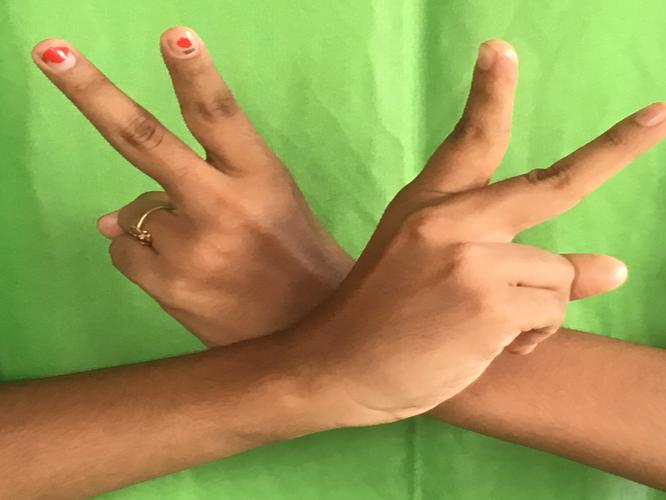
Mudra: Kartariswastika
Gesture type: double_hand